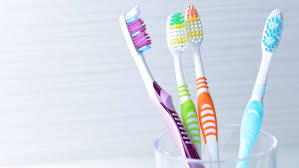
Label: trash